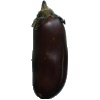
Label: eggplant